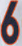
Number: 6